Christian Cage

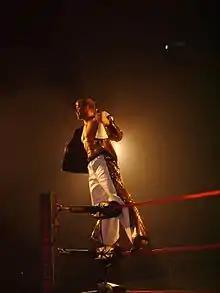
Christian at a TNA live event in 2007

On November 13, 2005, Reso made his debut as a face in Total Nonstop Action Wrestling (TNA) at TNA's pay-per-view event Genesis under his old ring name Christian Cage. He announced his intentions to win the NWA World Heavyweight Championship held by Jeff Jarrett and rejected joining Scott D'Amore's faction, Team Canada.